Paleontology in Montana

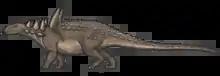
"Sauropelta".

Archaeology has provided evidence that the indigenous peoples of Montana have been familiar with fossils since at least the time of the Clovis people. In the distant past the local indigenous people also collected fossils from Montana's Morrison Formation exposures. Archaeological sites on the Crow Reservation between Pryor and St. Xavier include fire pits lined with sizable dinosaur bones. These fossil-lined fire pits were probably used for cooking.